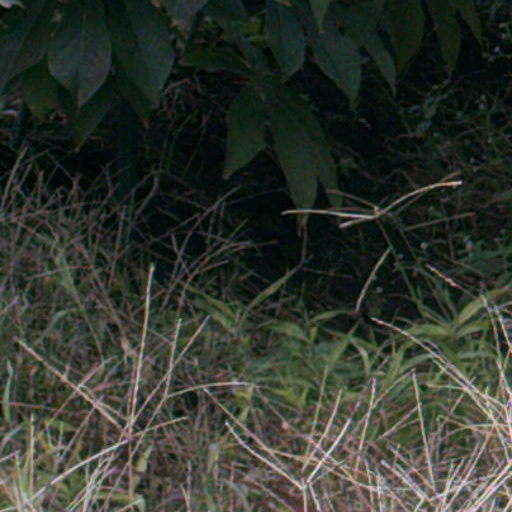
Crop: cassava